Kenzō Kōno

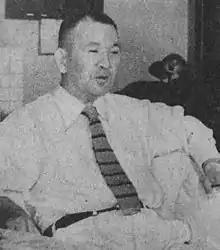
Kōno in 1952

Kenzō Kōno ("Kōno Kenzō", May 14, 1901 – October 16, 1983) was a Japanese politician who served as President of the House of Councillors (1971–1977) and President of the Japan Association of Athletics Federations (1965–1975).